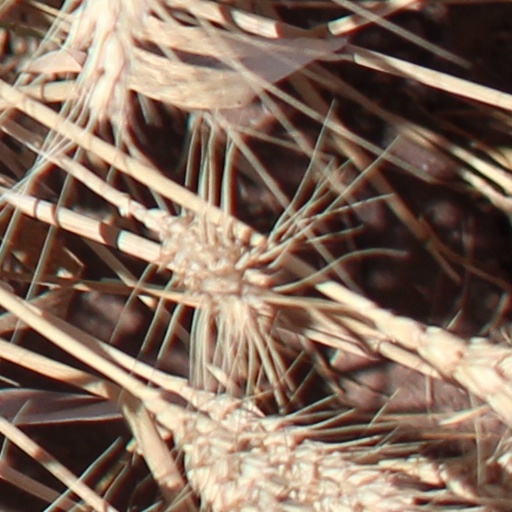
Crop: wheat